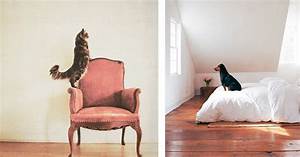
Label: cane